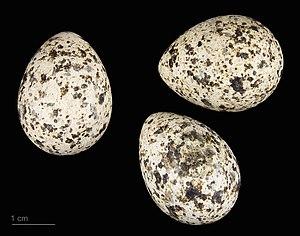
Le Turnix d'Andalousie, aussi appelé Turnix mugissant, est une espèce d'oiseaux Charadriiformes, de la famille des Turnicidae.